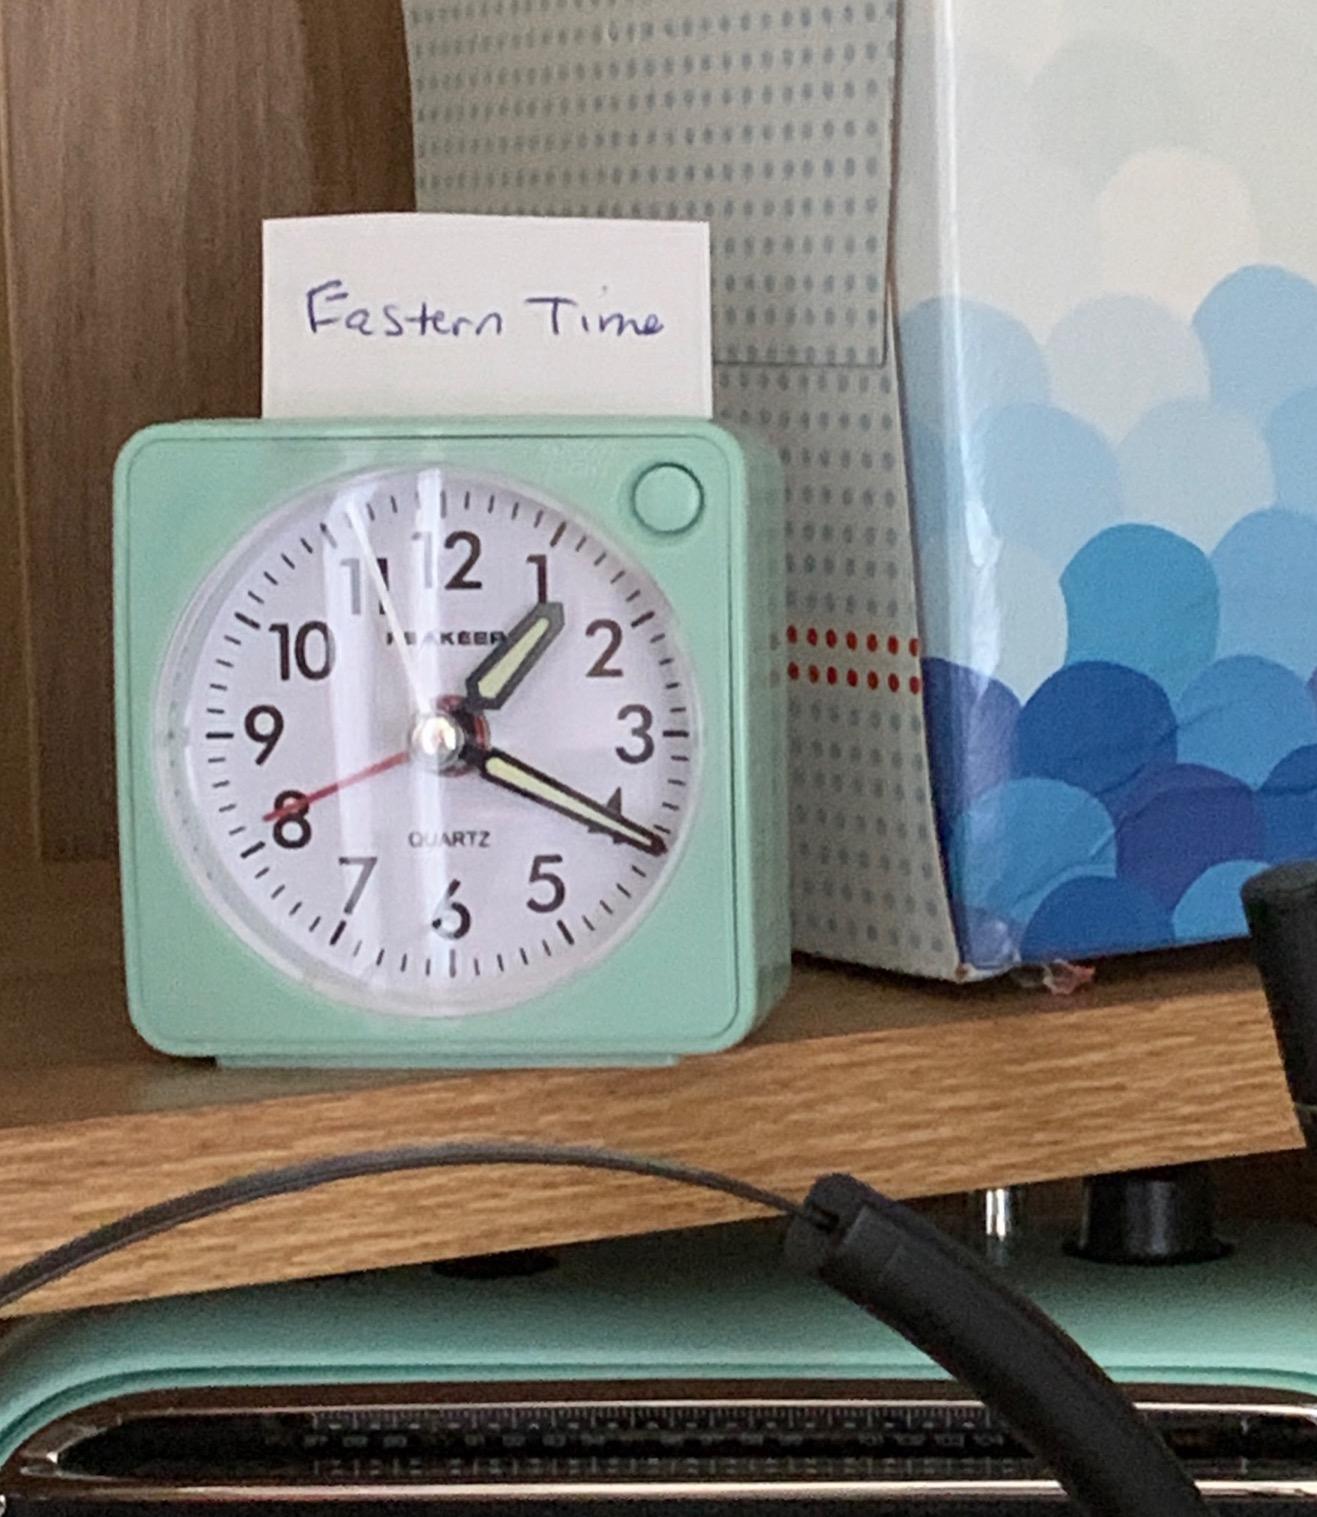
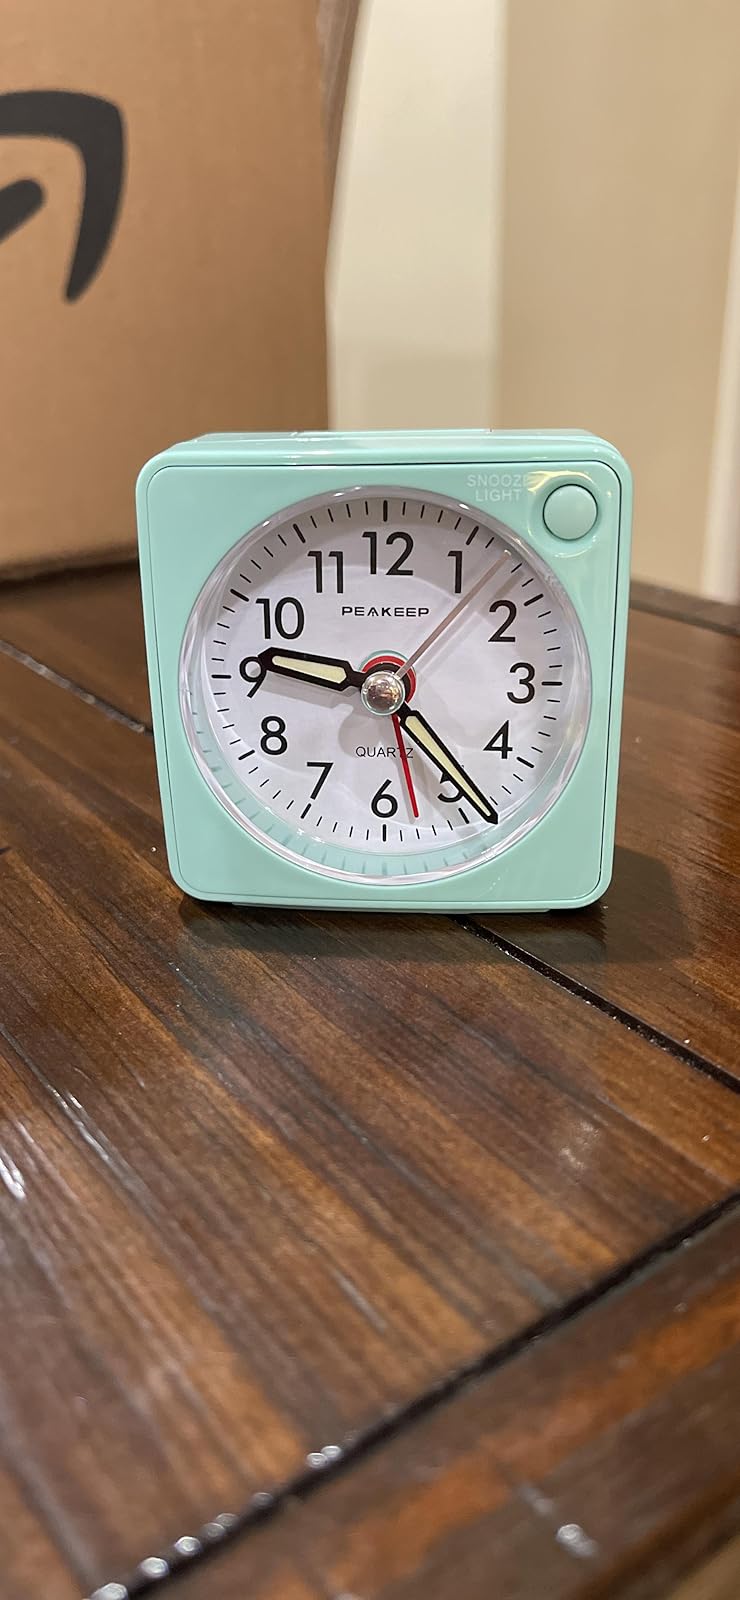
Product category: clock
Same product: yes